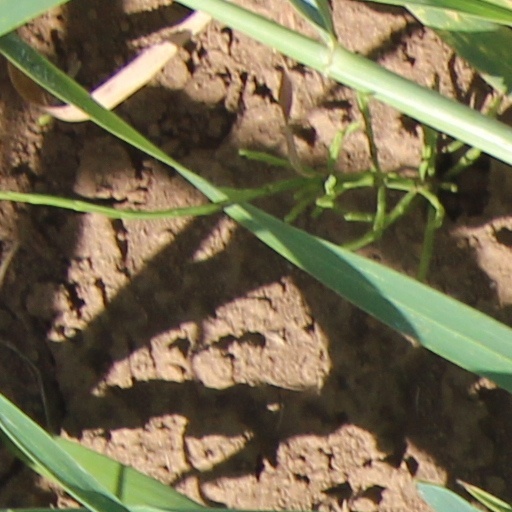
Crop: wheat